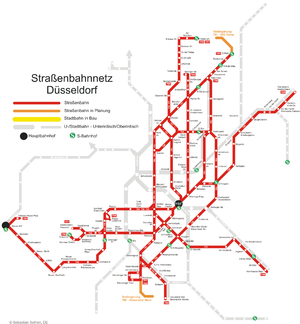
Le tramway de Düsseldorf est un réseau de tramways de la ville de Düsseldorf, en Allemagne.